Federal Republic of Central America

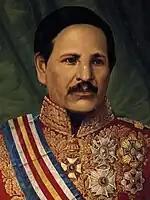
Painting of Rafael Carrera

While Arce was campaigning in El Salvador, he sent a division of soldiers commanded by Colonel José Justo Milla into Honduras to arrest liberal Honduran Governor Dionisio de Herrera. Milla's forces captured the Honduran capital of Comayagua on 10 May 1827 after a 36-day siege, and captured Herrera. Francisco Morazán—secretary general of Honduras in 1824, a Honduran state senator, and a military officer—was captured shortly afterwards in Tegucigalpa; Morazán escaped and fled to Nicaragua, where he rallied an army of Honduran exiles to oppose Arce. his forces were supported by Nicaraguan rebels led by Ordóñez, who launched an anti-Arce rebellion in León. Morazán's army defeated Milla's army at the Battle of La Trinidad on 10 November 1827, recapturing Comayagua and Tegucigalpa.